Prince Olav Mountains

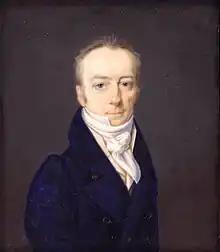
James Smithson 1816

A mountain over high along the north escarpment of the Prince Olav Mountains, standing east of Mount Sellery between the heads of Krout and Harwell Glaciers.